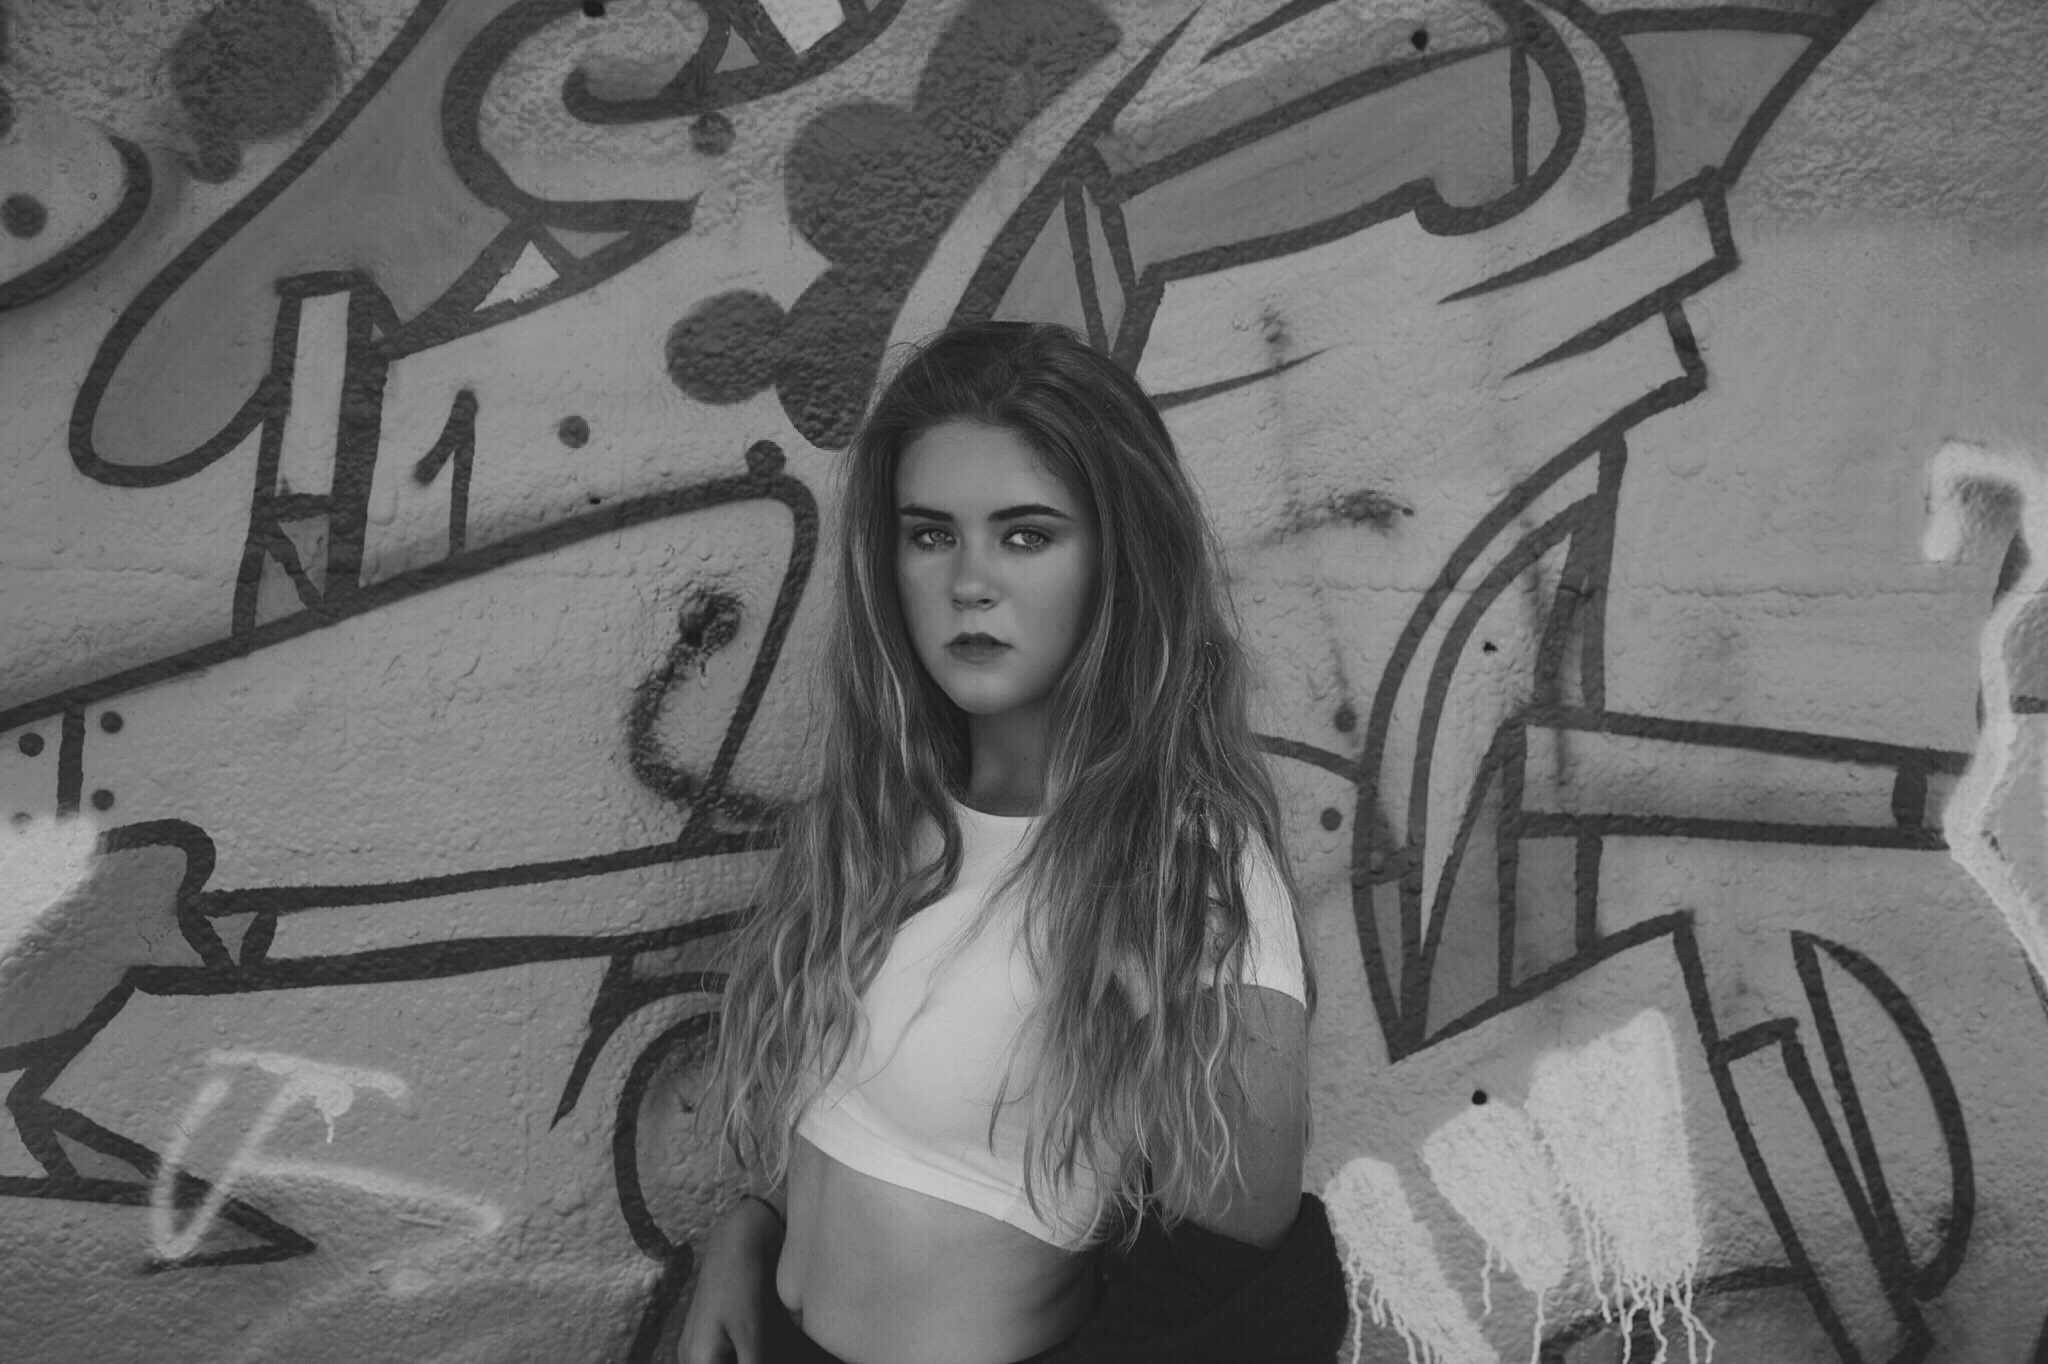
black and white, girl, black, monochrome, hipster, art, sketch, drawing, beauty, sexy, hippie, volunteer, erotic, sexual, hooker, monochrome photography, escort, prostitute